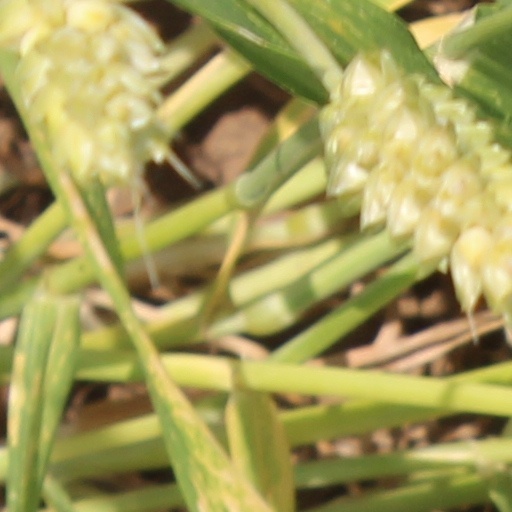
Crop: wheat